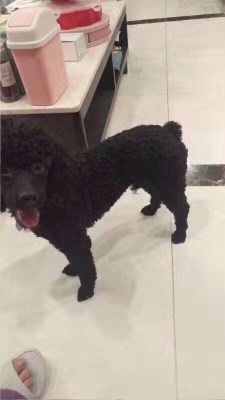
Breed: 7449-n000128-teddy